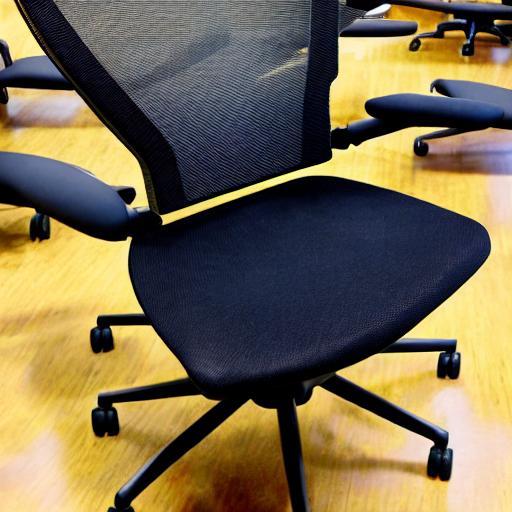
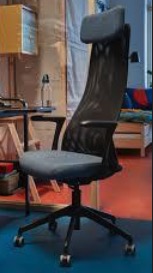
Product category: items_chair
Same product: no